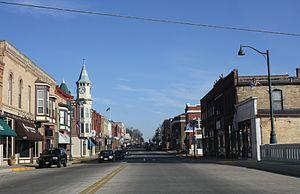
Berlin est une ville du Wisconsin aux États-Unis, dans le Comté de Green Lake et le Comté de Waushara.